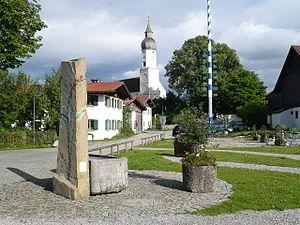
Bad Bayersoien (Haute-Bavière): Arbre de mai, fontaine et église